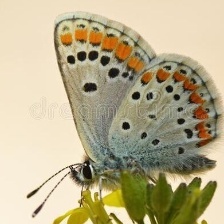
Species: BROWN ARGUS
Butterfly family (ImageNet category): lycaenid_butterfly